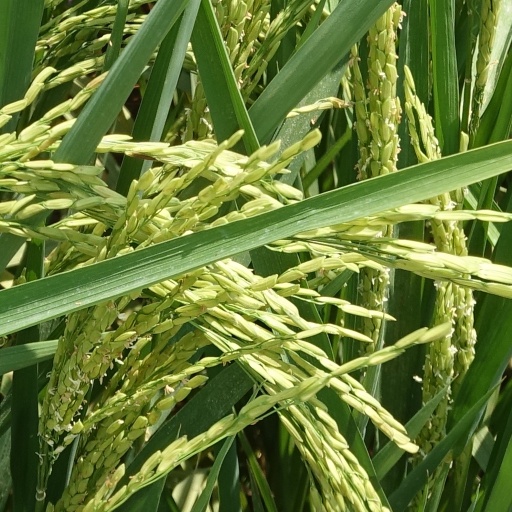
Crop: rice